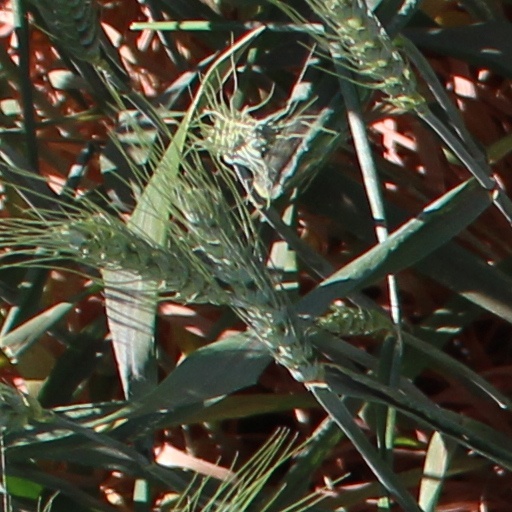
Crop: wheat